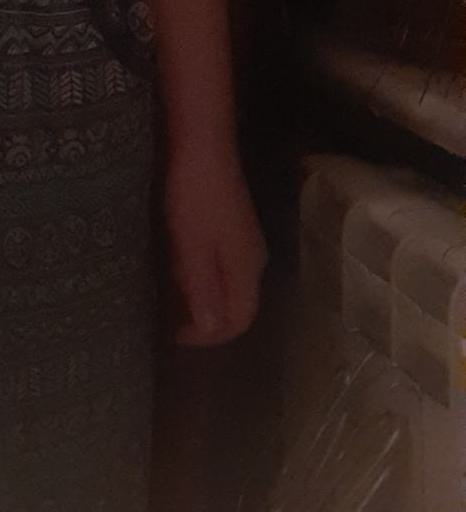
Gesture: no_gesture